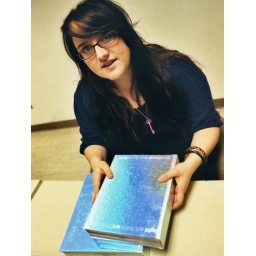
two shiniest books in the library